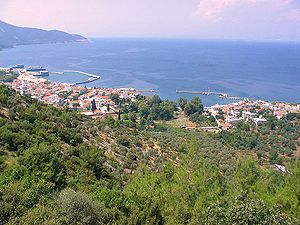
Thassos
Udsigt over hovedbyen på Thassos, Limenas
Thassos er en græsk ø beliggende i den nordlige del af det Ægæiske Hav som en del af de Nordøst-ægæiske Øer. Thassos har en årtusindlang tradition for minedrift, idet der blandt andet er fundet guld og kobber på øen. I nyere tid er det især marmorrigdomme, der er blevet udnyttet.